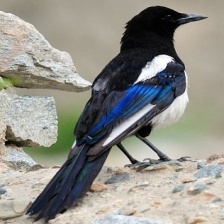
Species: EURASIAN MAGPIE
Scientific name: PICA PICA
ImageNet parent category: magpie